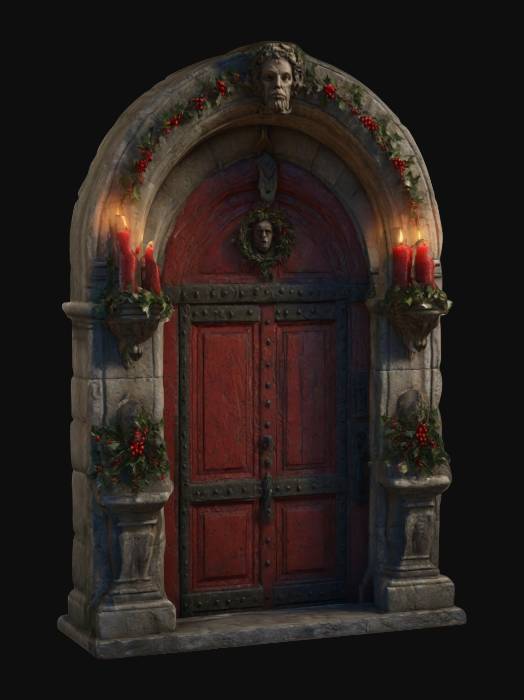
미적 점수 (1~10점): 5